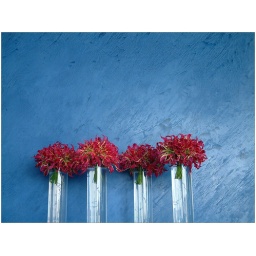
Four red flowers in front of a blue wall in the seven-star hotel, Burj-Al-Arab in Dubai.